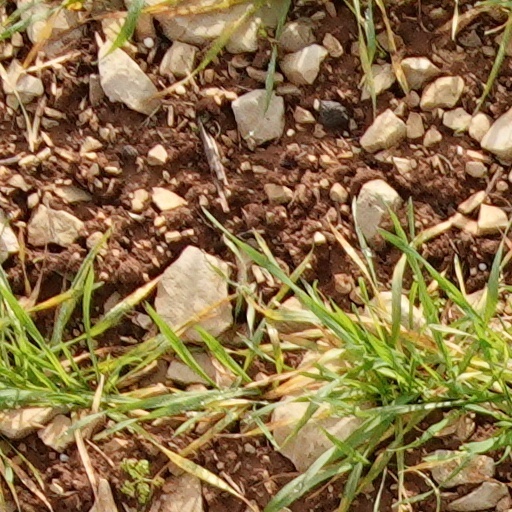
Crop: wheat